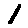
Label: 1